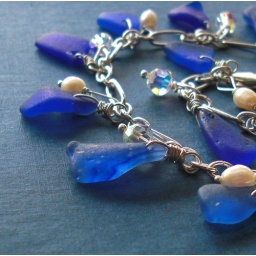
Layers of deep blue swirls in cornflower blue base, and many cute bubbles - signature of old, handmade glass!